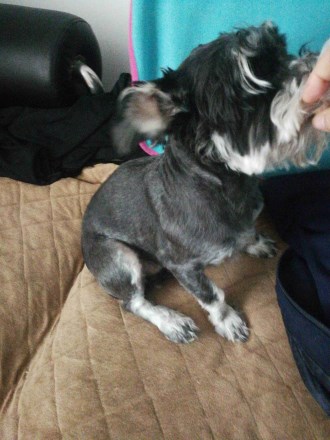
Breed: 2342-n000102-miniature_schnauzer